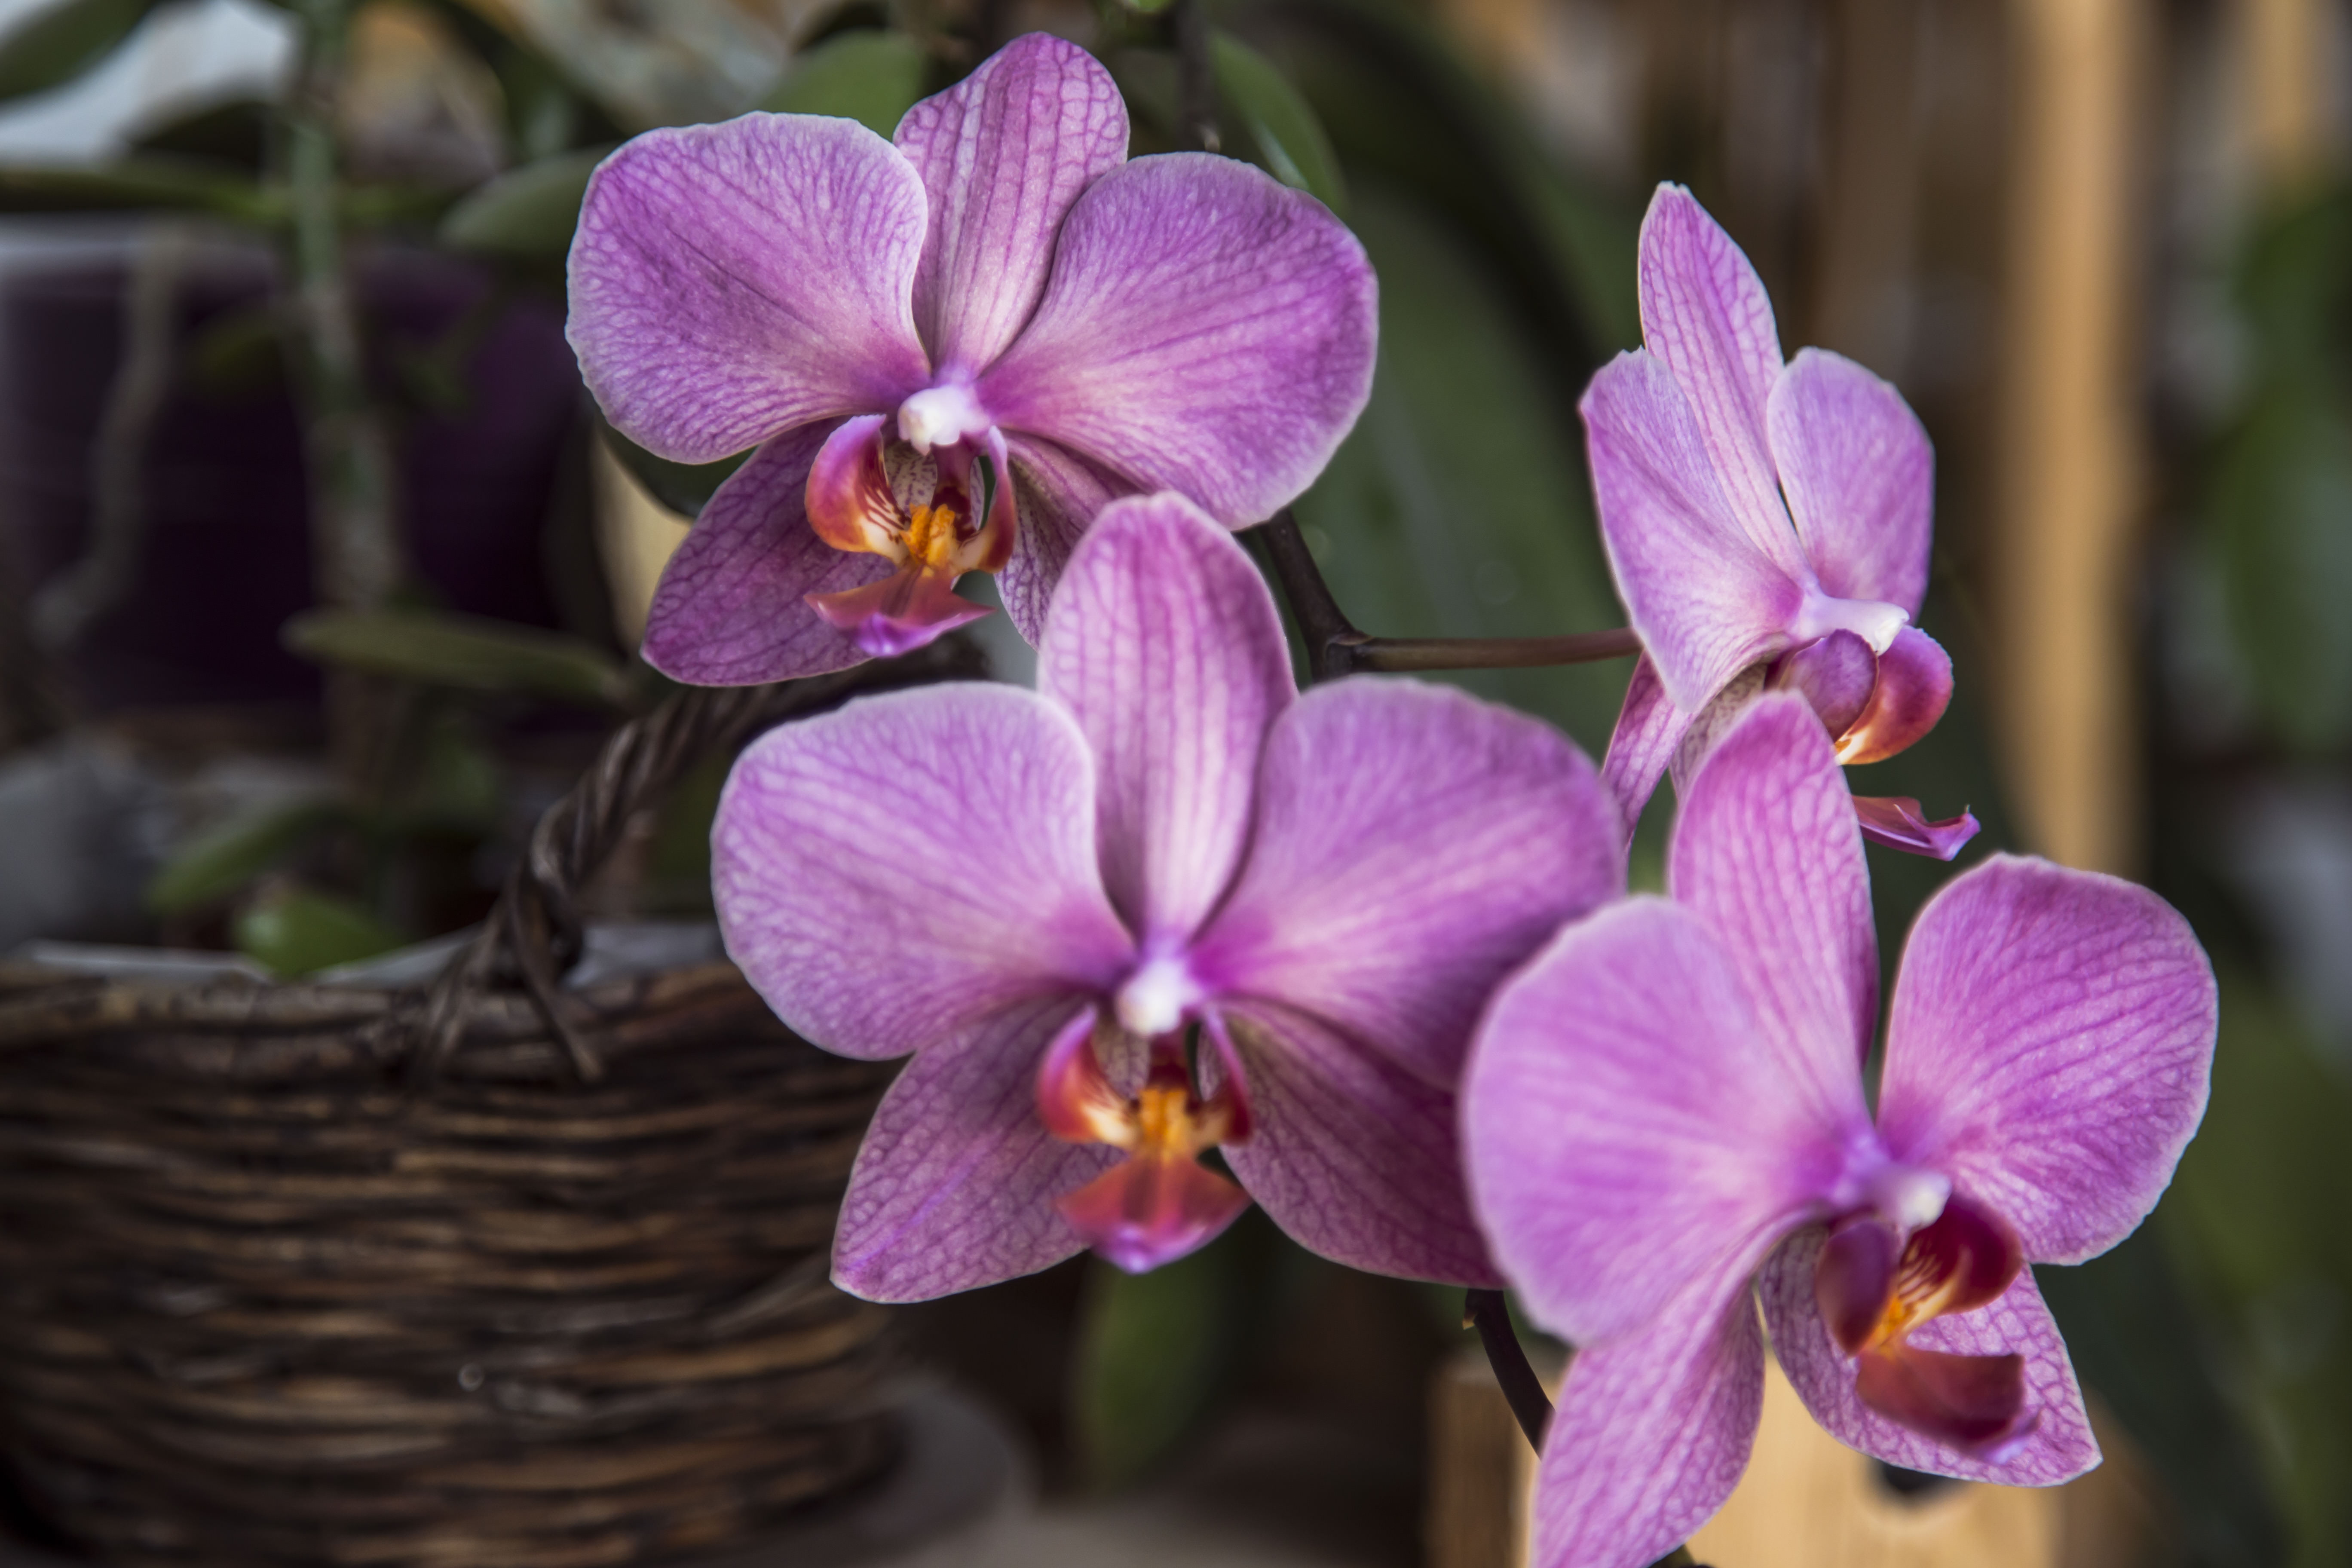
plant, flower, purple, petal, decoration, tropical, color, blooming, basket, flora, botanical, orchid, flowers, close up, outdoors, violet, bright, beautiful, exotic, orchids, viola, phalaenopsis, flowering plant, cattleya, seed plant, moth orchids, dendrobium, moth orchid, violet family, christmas orchid, phalaenopsis equestris, orchids of the philippines